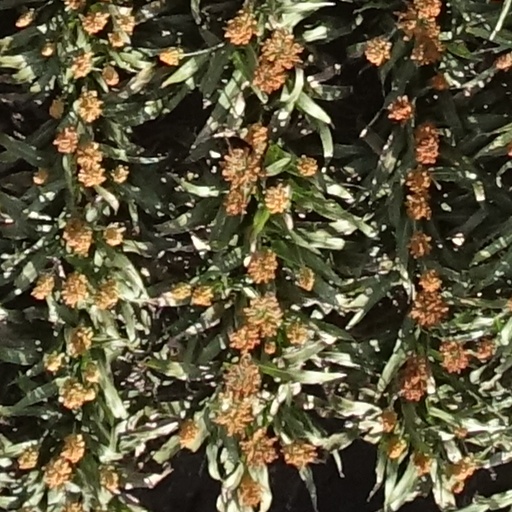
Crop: sorghum